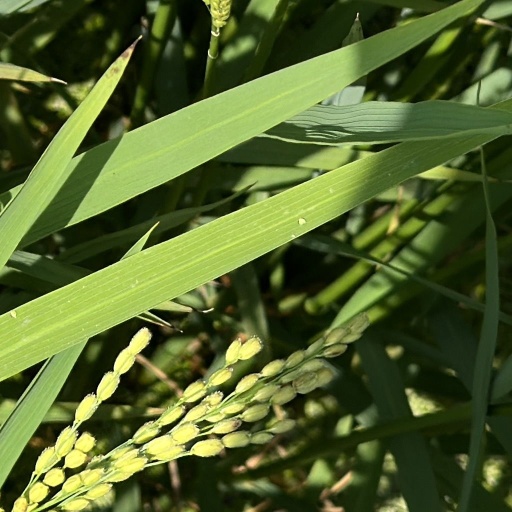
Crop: rice